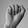
ASL letter: A